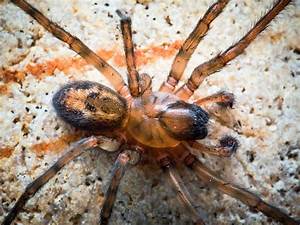
Label: ragno